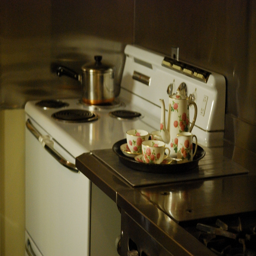
A white stove top oven next to a  counter top.
A tea tray on a kitchen counter beside a stove.
A floral tea set set on a tray near a stove.
A tea set sits on a counter next to a stove.
A tray with tea cups and kettle sits next to the stove.